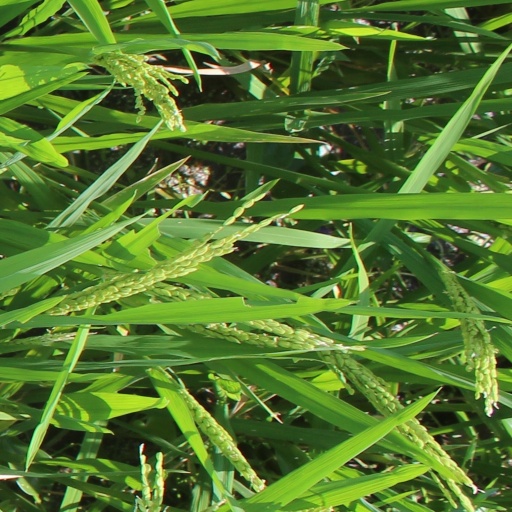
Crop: rice